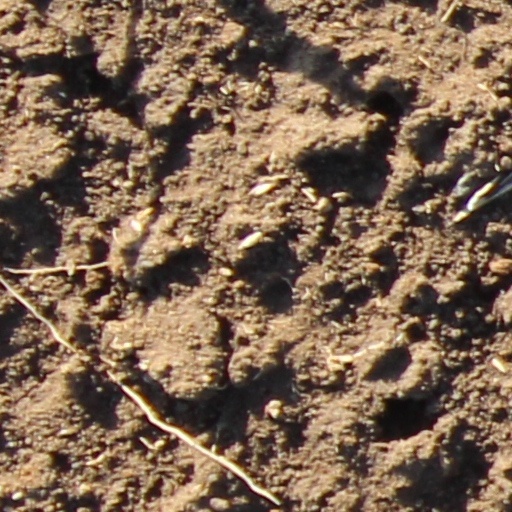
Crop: wheat